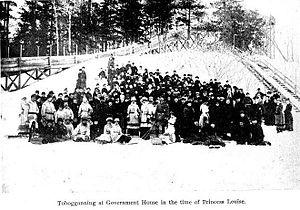
Cet article traite des événements qui se sont produits durant l'année 1878 au Canada.